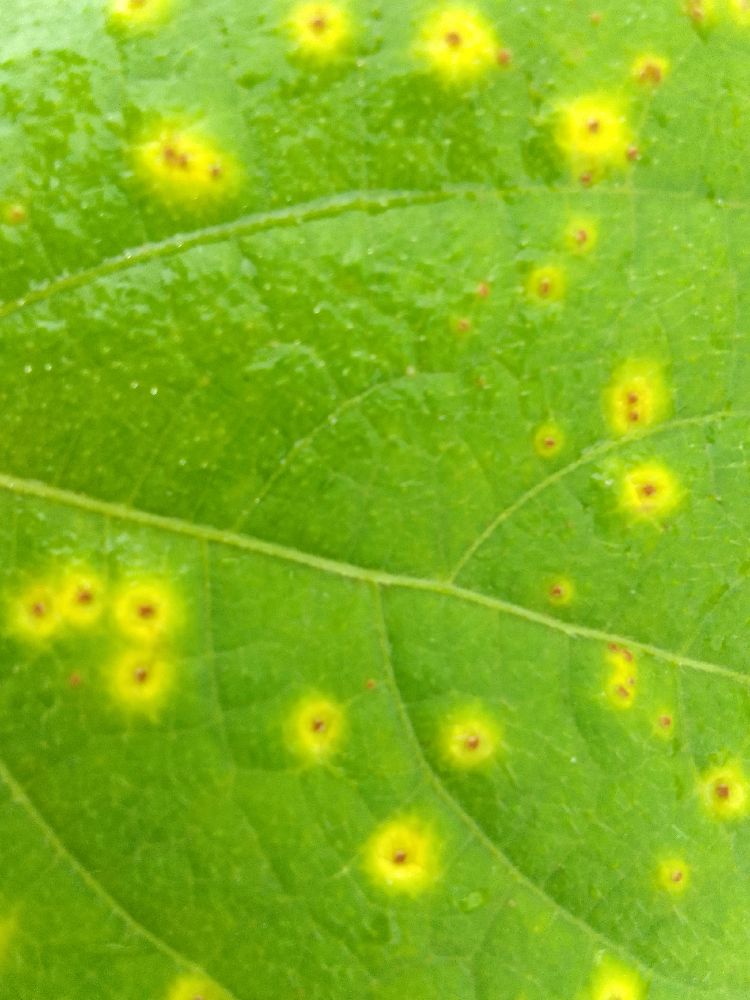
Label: rust